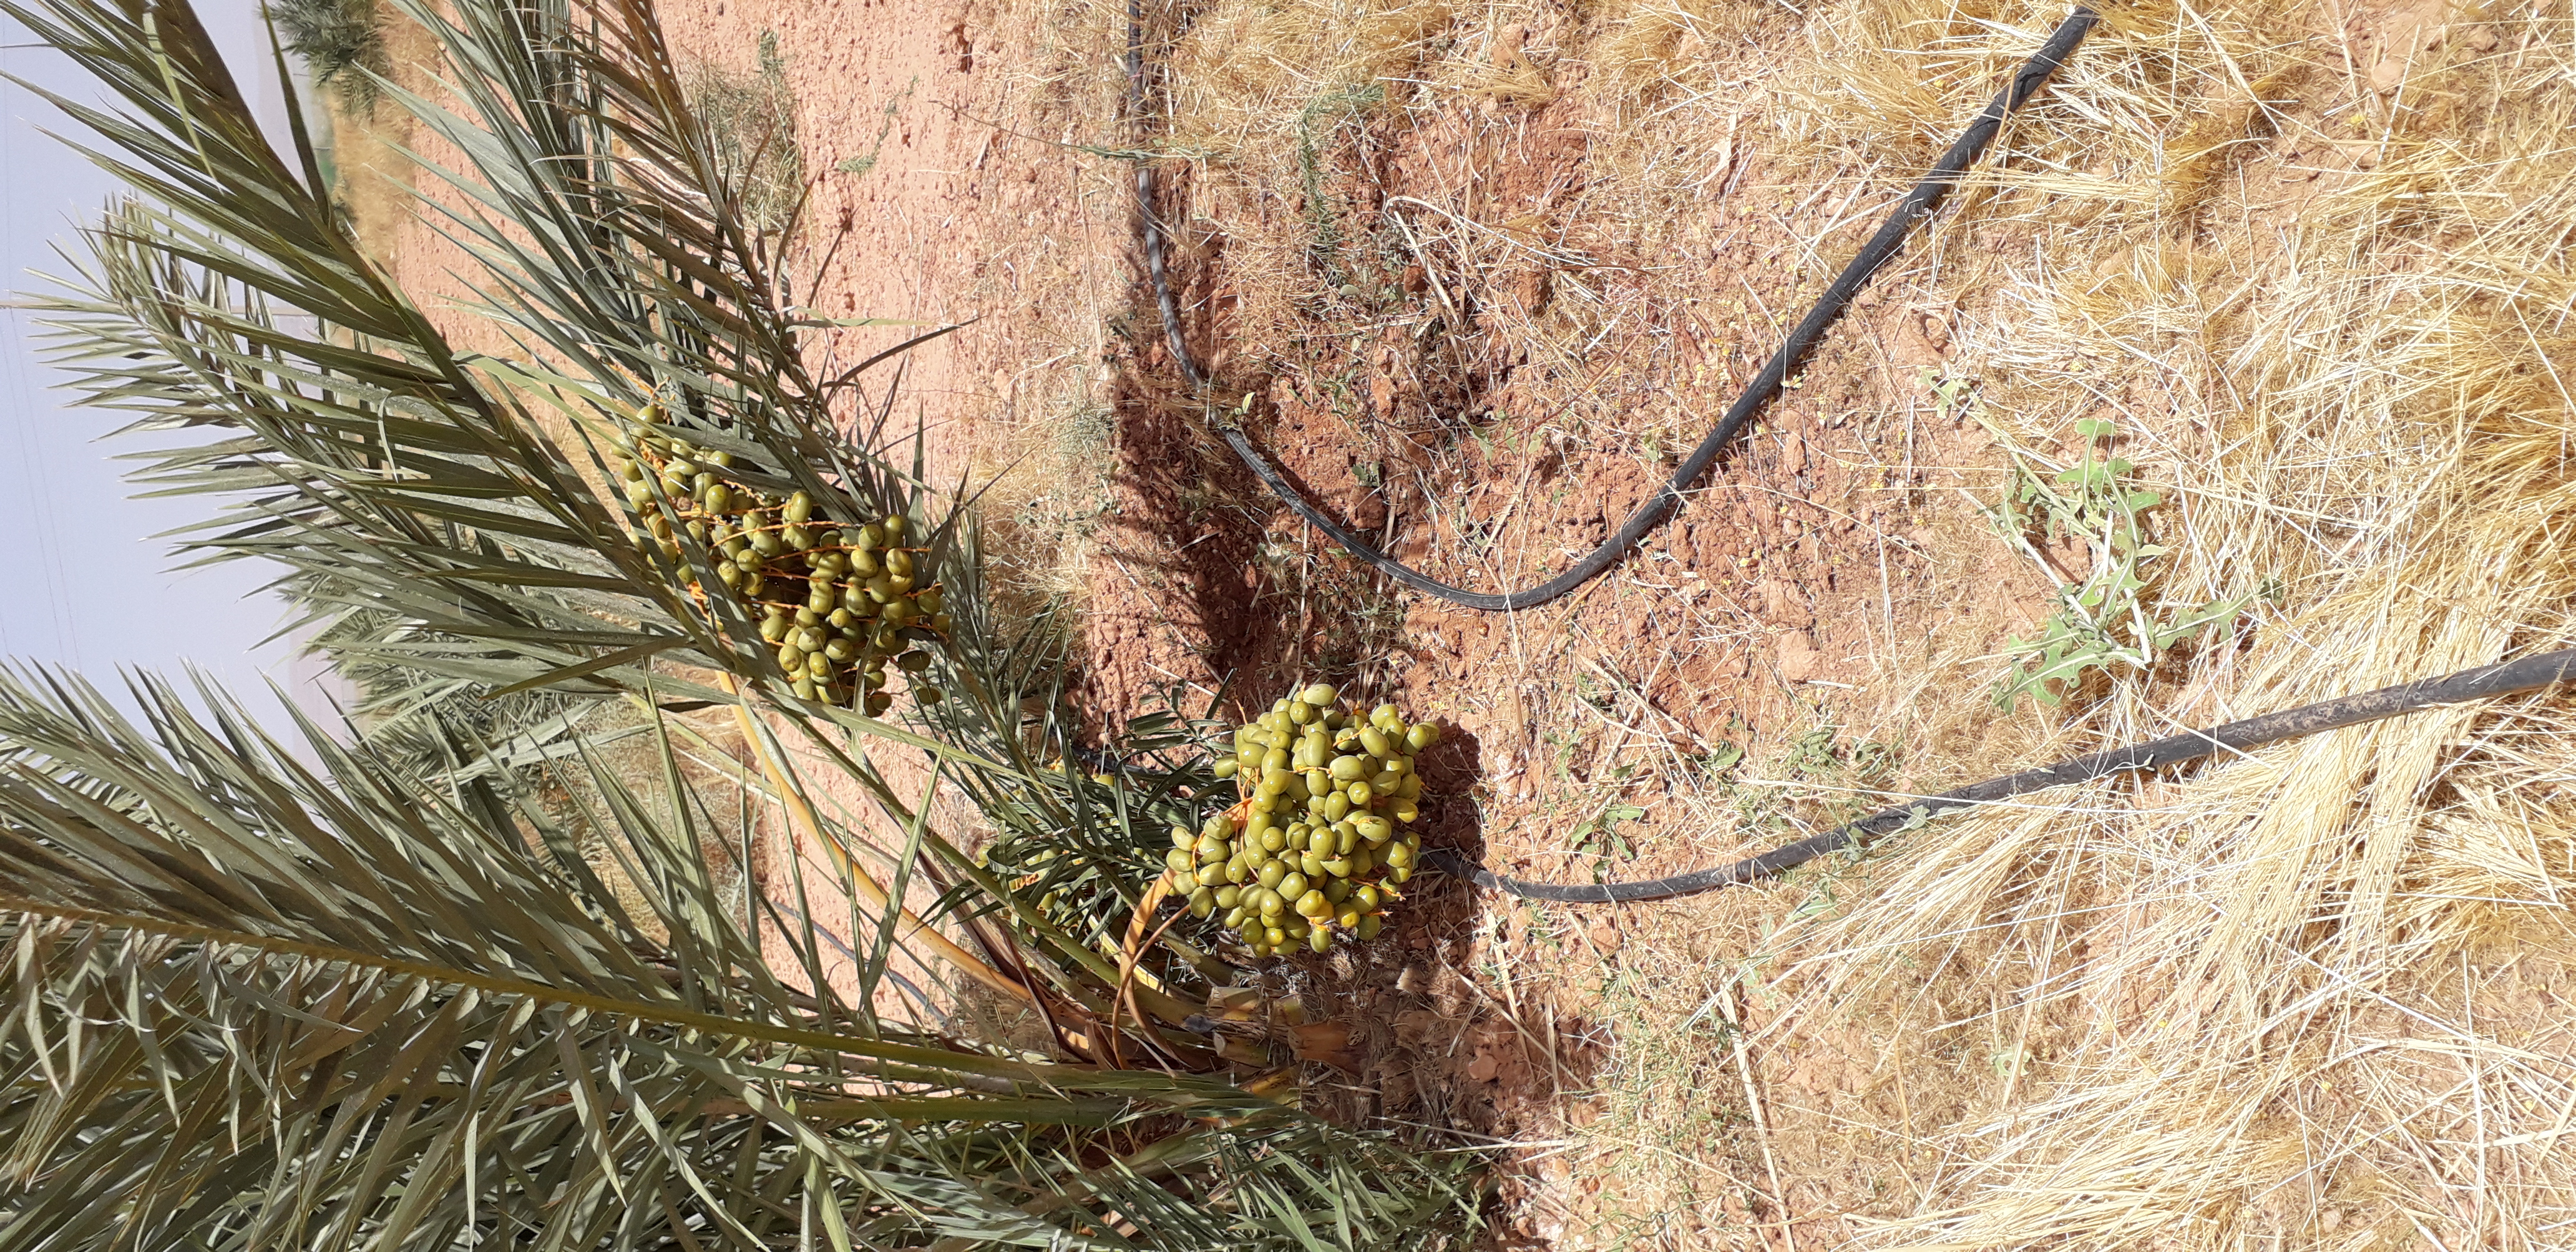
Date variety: Boufagous